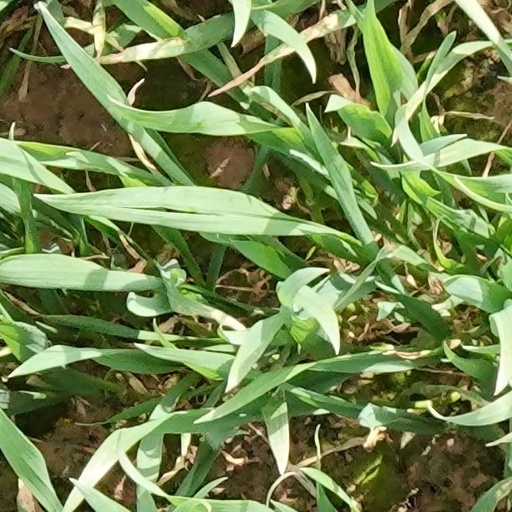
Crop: wheat